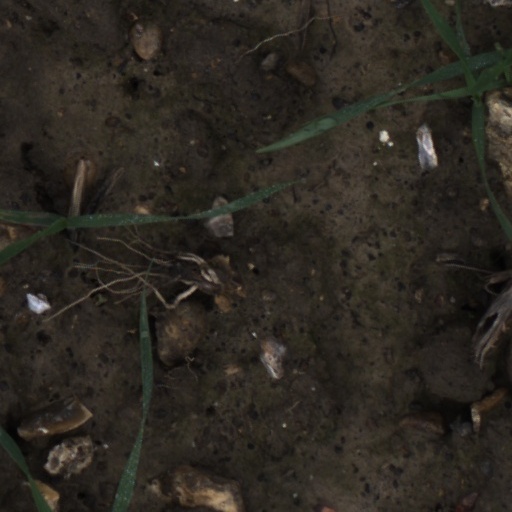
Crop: wheat